Question: Please indicate a possible affordance area of the frisbee that can be used for holding
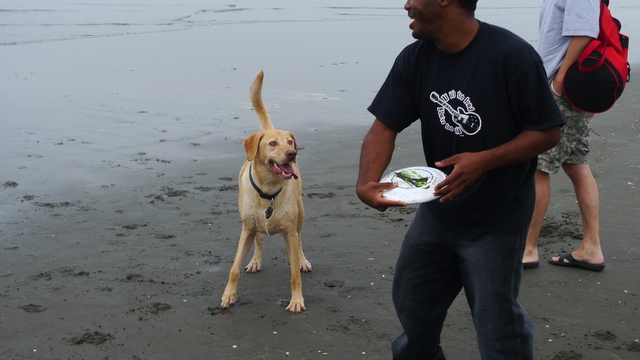
Answer: [369.618, 158.33, 453.669, 206.938]